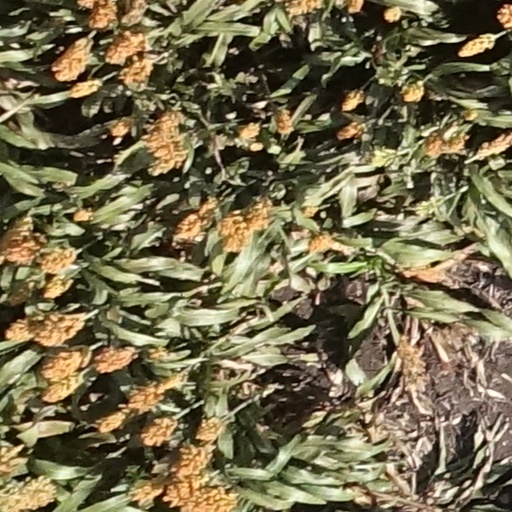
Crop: sorghum